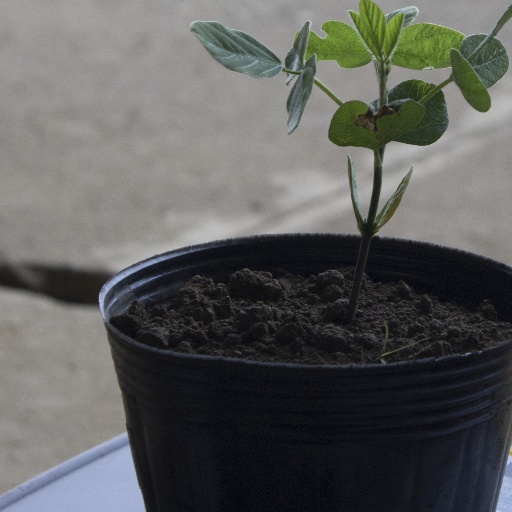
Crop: soybean